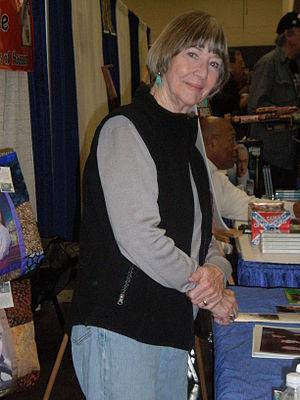
Charlotte Stewart est une actrice américaine, née le 27 février 1941 à Yuba City, en Californie.